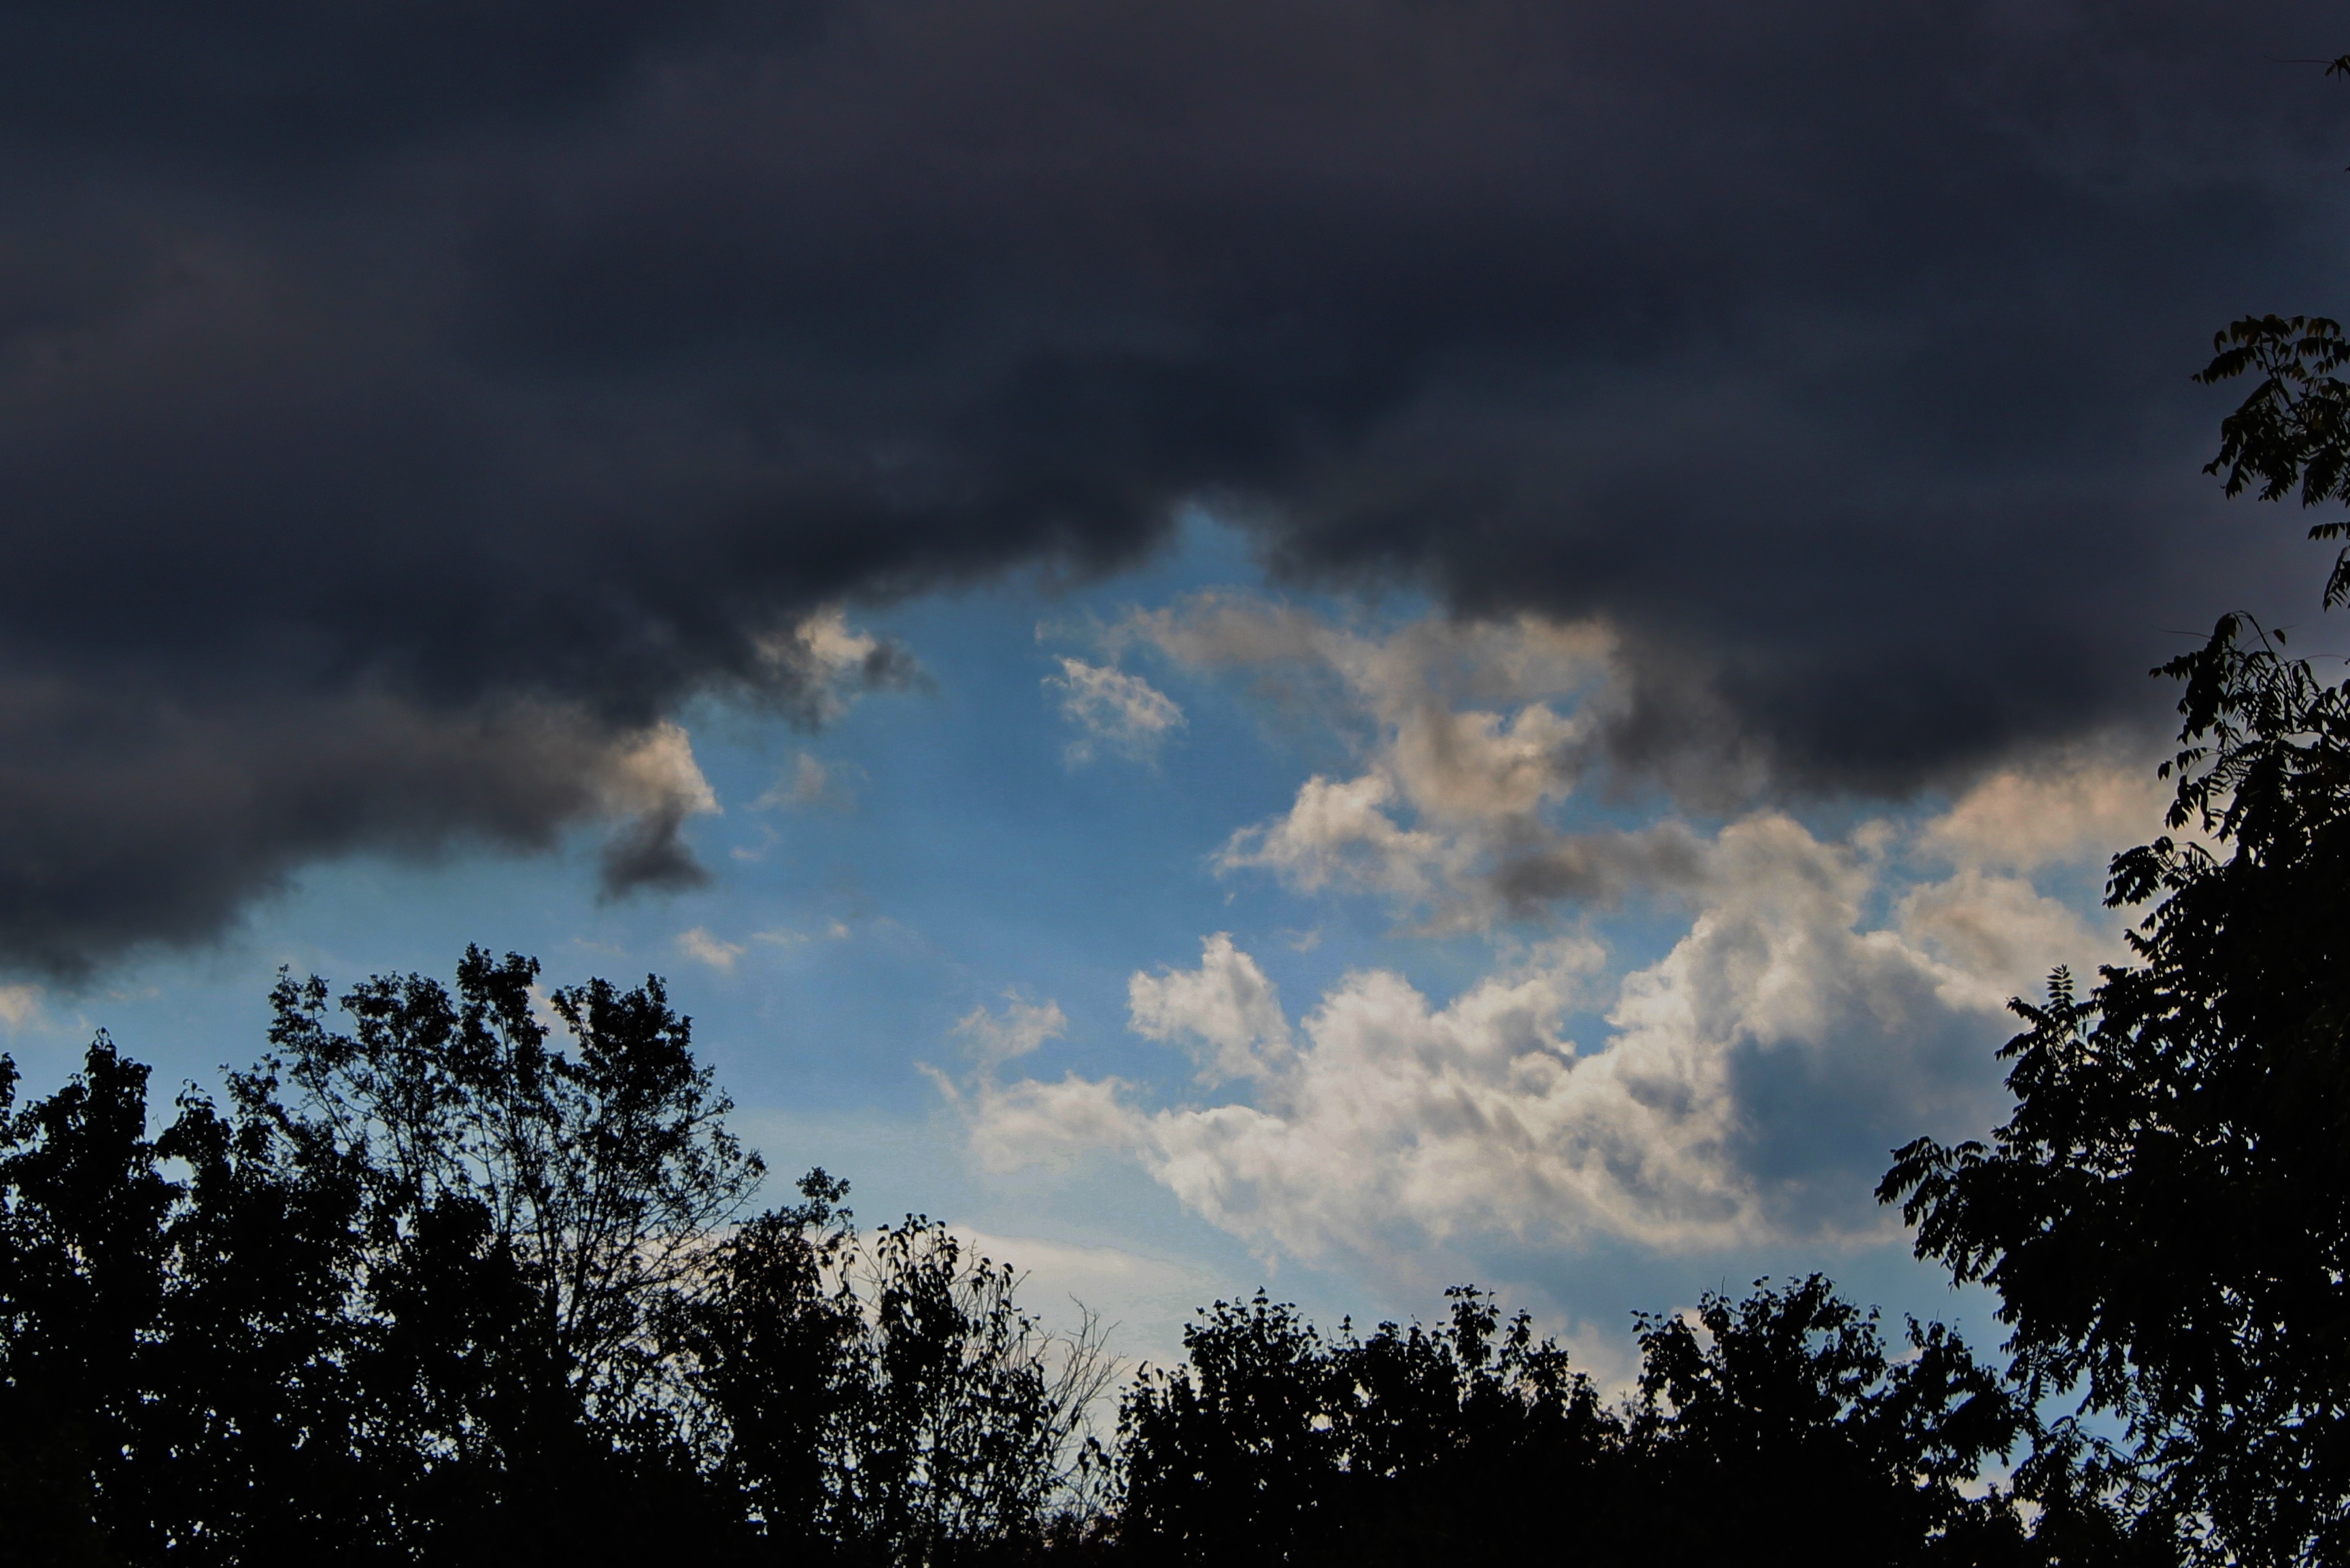
tree, nature, cloud, sky, sunset, sunlight, morning, dawn, atmosphere, dusk, evening, weather, darkness, meteorological phenomenon